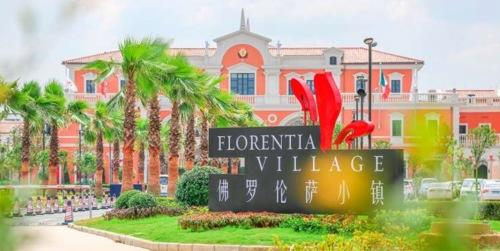
地标名称：佛罗伦萨小镇(武汉名品奥特莱斯)
所在城市：鄂州市·华容区